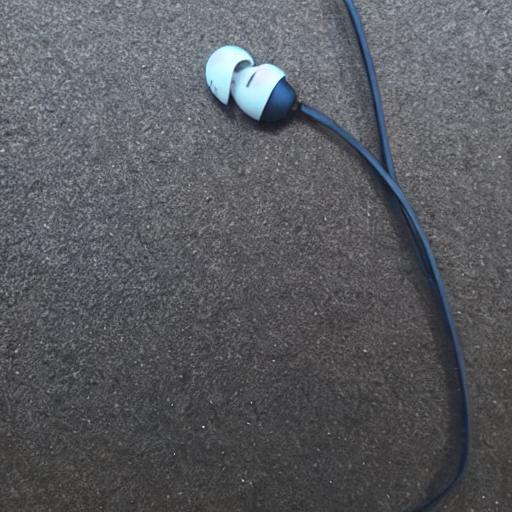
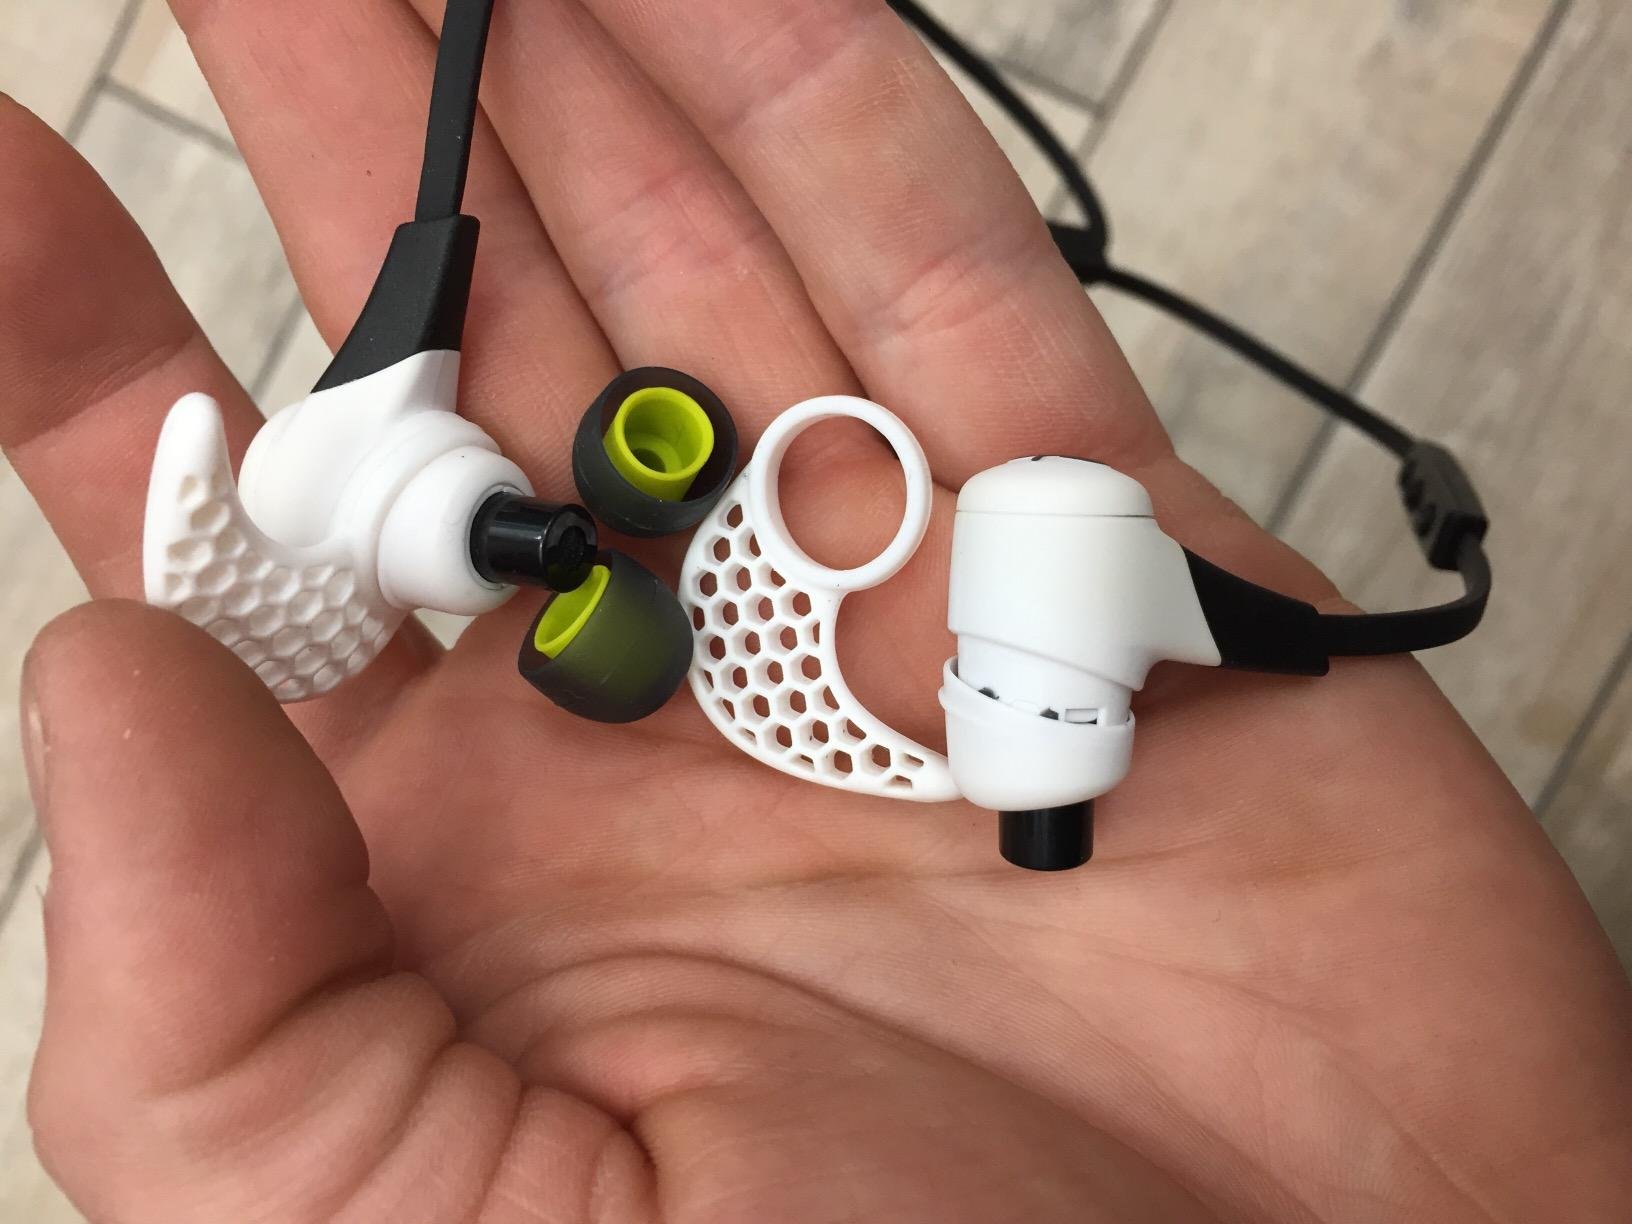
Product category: headphones
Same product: no